Magnolia Park, Houston

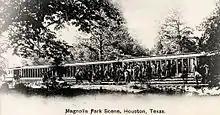
Magnolia Park in the 1890s

In 1890 Magnolia Park was laid out on a site on Harrisburg Road across Brays Bayou from Harrisburg and downstream from Houston. The plot was owned by Thomas M. Brady, and the community was named for the 3,750 magnolias planted by developers. The Magnolia Park community was organized in 1909. The city incorporated in 1913, even having its own police force.